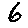
Label: 6